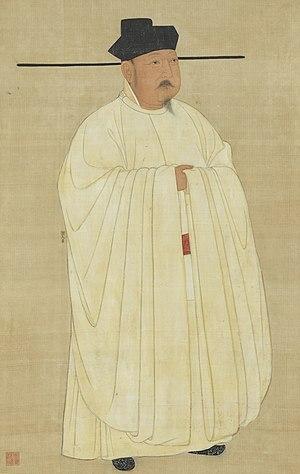
La dynastie Song de Chine est une dynastie régnante qui contrôle la Chine historique et le Sud de la Chine du milieu du Xᵉ siècle jusqu’au dernier quart du XIIIᵉ siècle. Cette dynastie marque un tournant important dans le domaine des innovations en science et technologie de la Chine ancienne, avec l'émergence de figures intellectuelles éminentes comme Shen Kuo et Su Song et l'utilisation révolutionnaire de la poudre à canon dans les armes.
La dynastie Song est une dynastie impériale de Chine qui a succédé à la Période des Cinq Dynasties et des Dix Royaumes et précédé la dynastie Yuan, qui renverse les Song en 1279. Cette dynastie est divisée deux époques, les Song du Nord et les Song du Sud, qui sont séparées par la conquête du Nord de la Chine par la dynastie Jin en 1127. Entre ces deux périodes, la capitale impériale des Song passe de Bianjing vers Li'an.
Zhao Guangyi, né Zhao Kuangyi, également connu par son nom de temple Taizong, est le 2ᵉ empereur de la dynastie Song qui a régné à partir de 976 jusqu'à sa mort. Il succède à son frère aîné, Song Taizu, fondateur de la dynastie.
Cette page dresse une liste de personnalités nées au cours de l'année 939 :